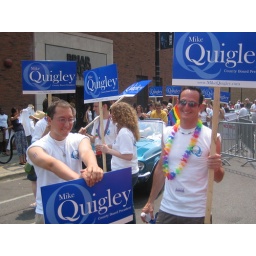
Nic and Tim.. sure that's water in that bottle